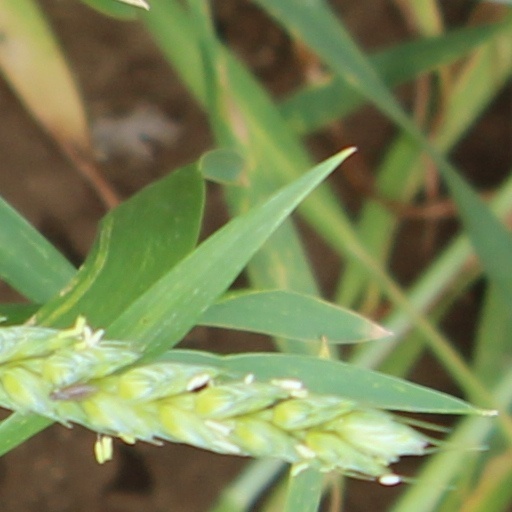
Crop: wheat